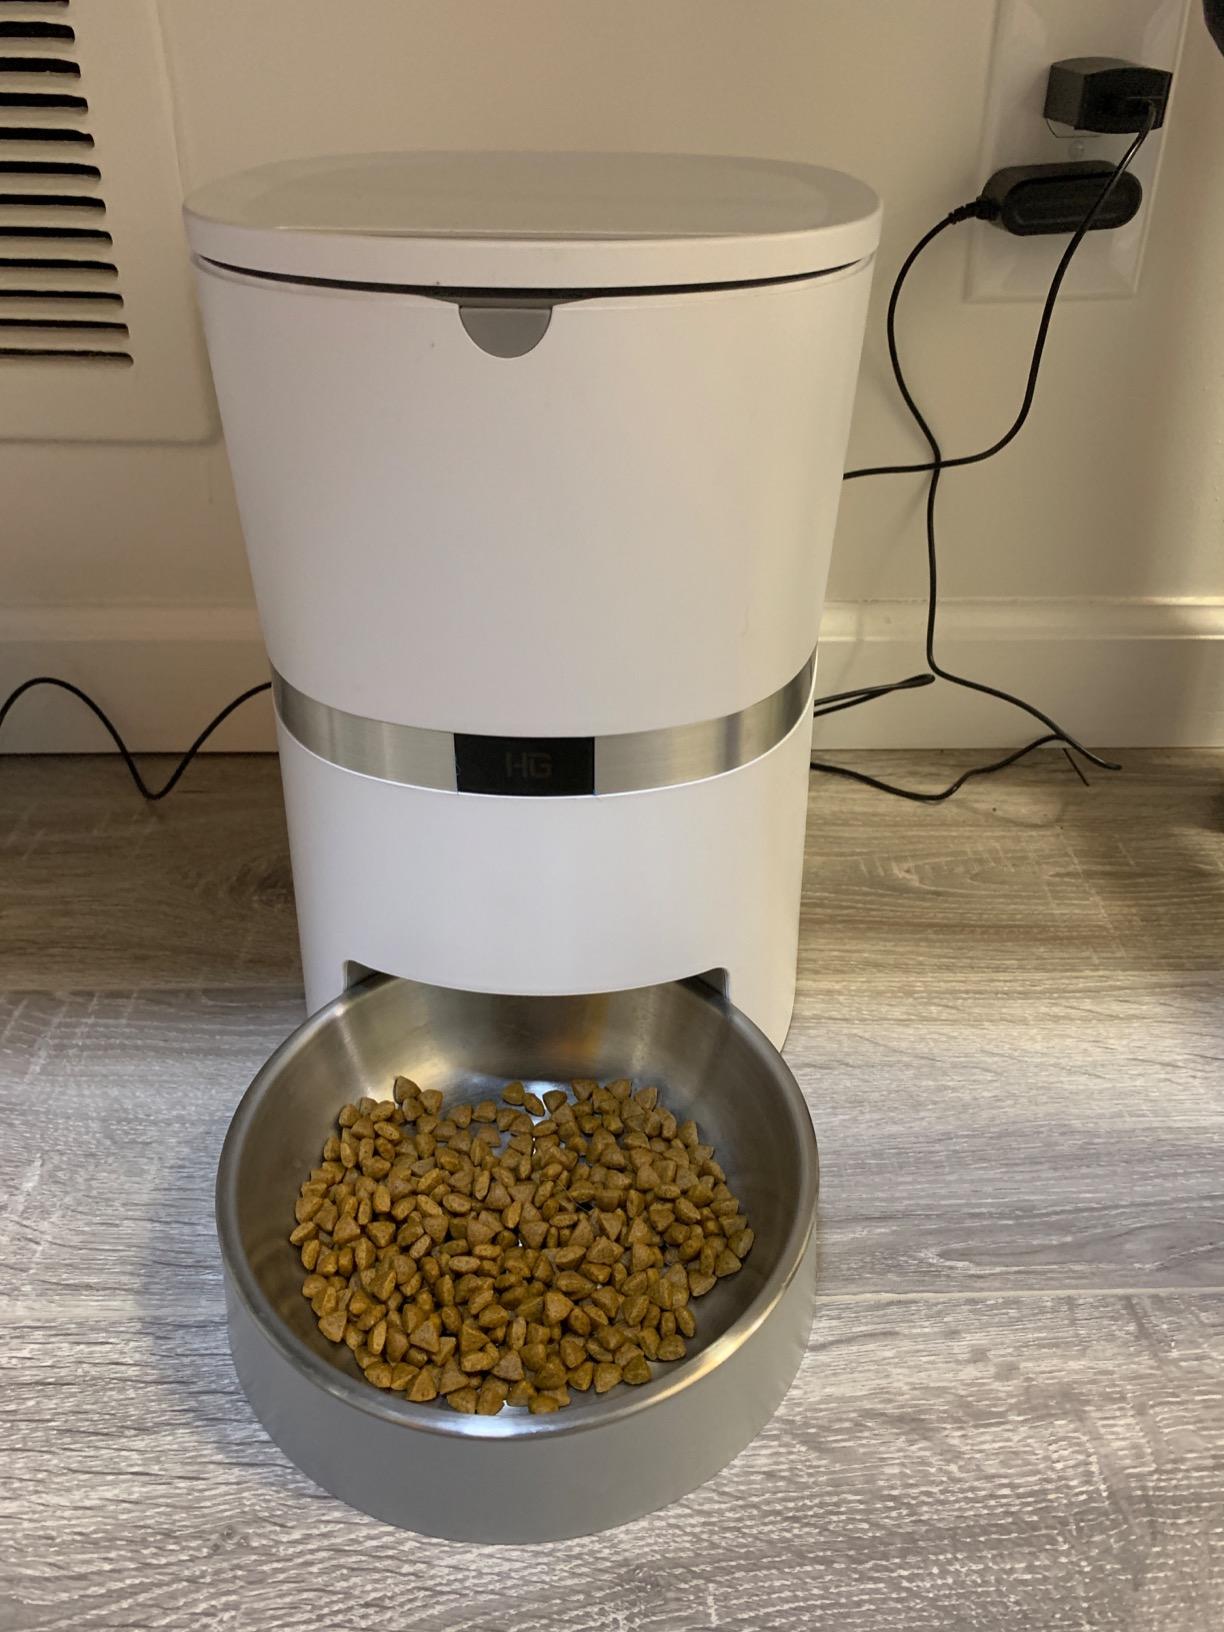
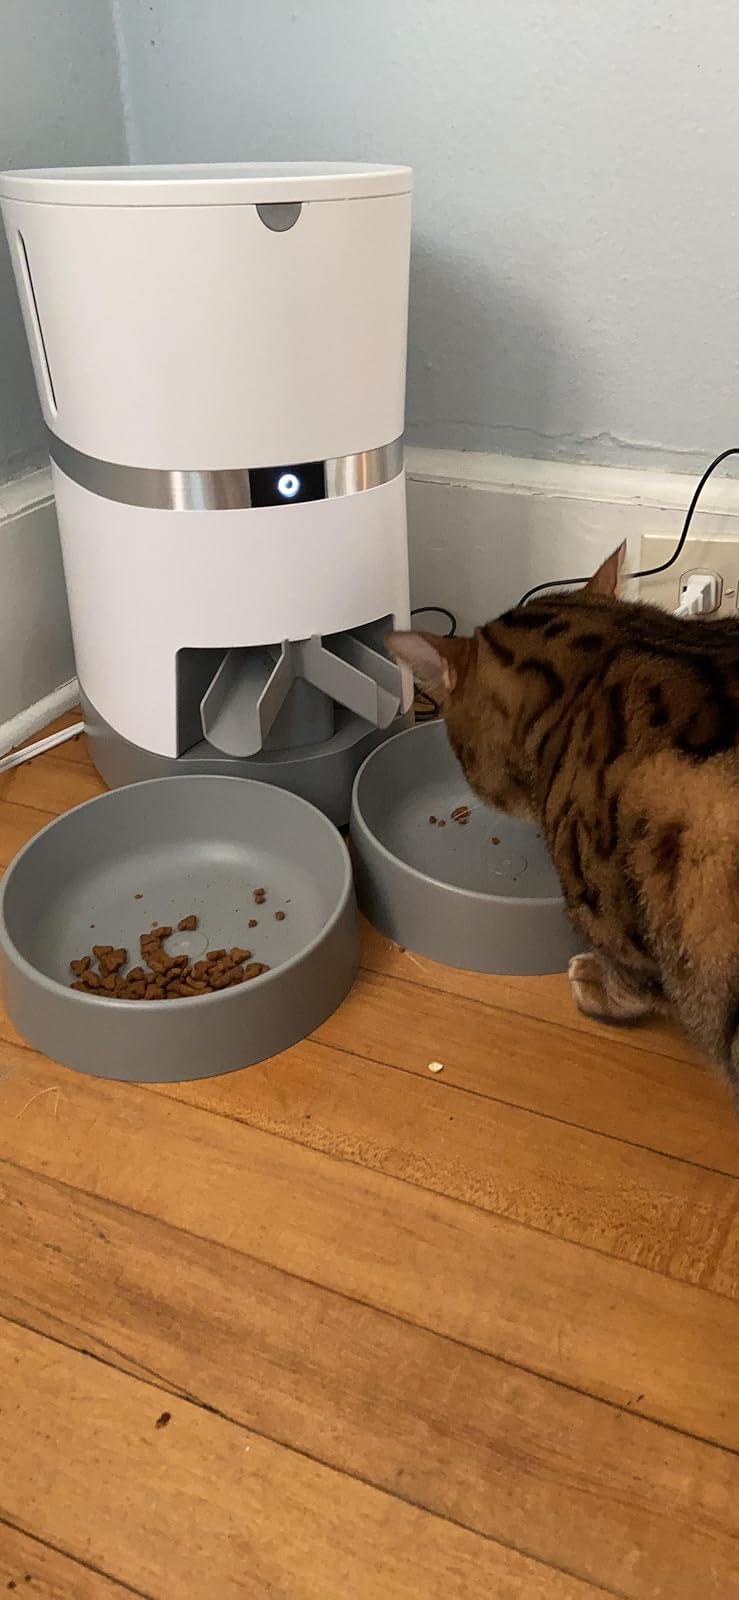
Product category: items_feeder
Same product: no